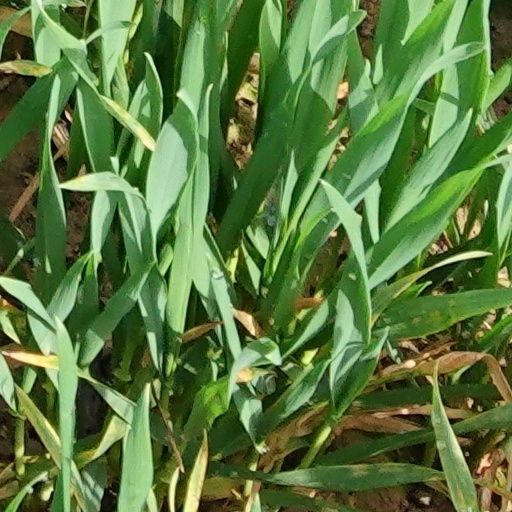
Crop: wheat